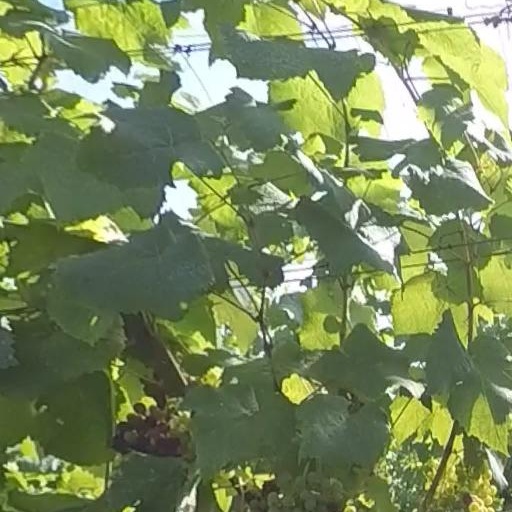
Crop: grape